Tomás de Almeida

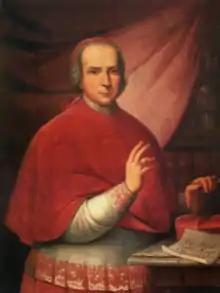

Tomás de Almeida (Lisbon, 11 September 1670 - Lisbon, 27 February 1754) was the first Patriarch of Lisbon, formerly Bishop of Lamego and later of Porto. Pope Clement XII elevated him to the cardinalate on 20 December 1737.